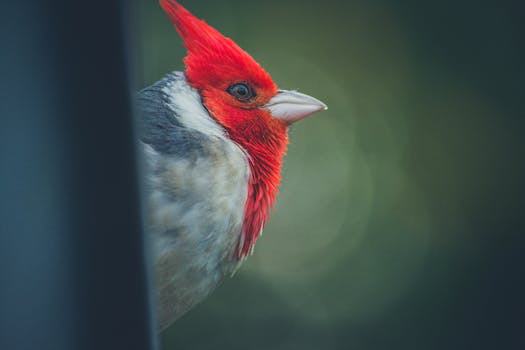
Label: No Watermark